Early history of the IRT subway

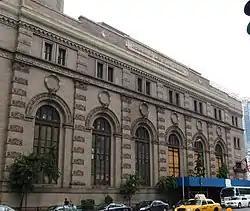
Facade of the IRT Powerhouse, the original subway's main powerhouse

The main powerhouse was the IRT Powerhouse, occupying an entire block bounded by 58th Street, 59th Street, 11th Avenue, and 12th Avenue. The structure was designed by a group of IRT engineers led by Paul C. Hunter, with a freestanding facade designed by Stanford White. It had an operating room on the north side and a boiler room on the south side. The powerhouse also served as an aboveground focal point for the IRT system, similar to Grand Central Terminal or St Pancras railway station, because the City Hall station was relatively small and not readily visible except from underground. The building became unnecessary to the subway system in the 1950s, and since then, Consolidated Edison has used the space to supply the New York City steam system.